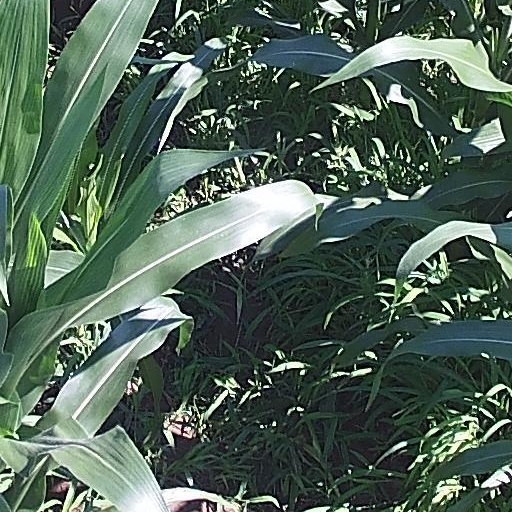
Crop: maize; corn